Here and Now Tour (Kenny Chesney)

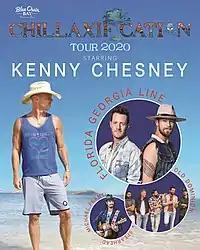
Original poster for dates planned for 2020

The tour was announced in September 2019, with 20 shows planned for stadiums in the spring and summer of 2020. Country acts Florida Georgia Line and Old Dominion were slated as support acts for the tour. Later in December 2019, the tour expanded, adding an additional 18 shows to be performed in amphitheaters. For these shows, Michael Franti & Spearhead were announced as the opening act.